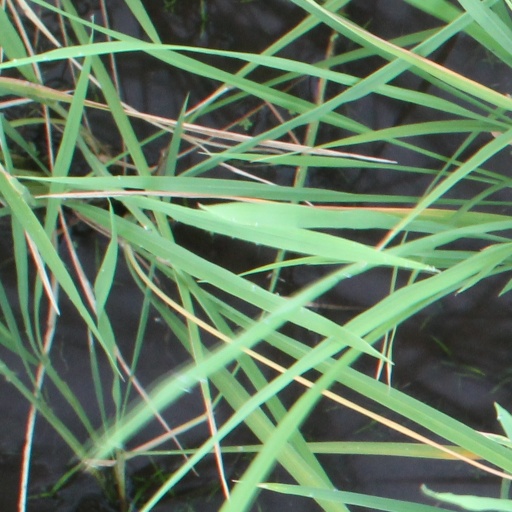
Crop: rice